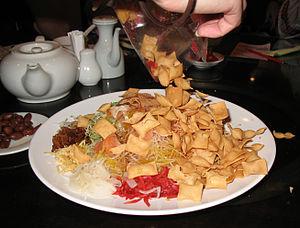
Le yusheng, aussi connu sous son nom cantonais, lo hei, est une salade de poisson cru de la cuisine de Chaozhou. Elle contient habituellement des rubans de poisson cru mélangé avec des légumes émincés et divers condiments et sauces. Yusheng signifie littéralement « poisson cru », mais puisque « poisson » peut être assimilé à son homophone « abondance », le yúshēng a été associé à son homophone yúshēng, qui signifie « augmentation d'abondance ». Ainsi, le yusheng est considéré comme un symbole d'abondance, de prospérité et de vigueur.